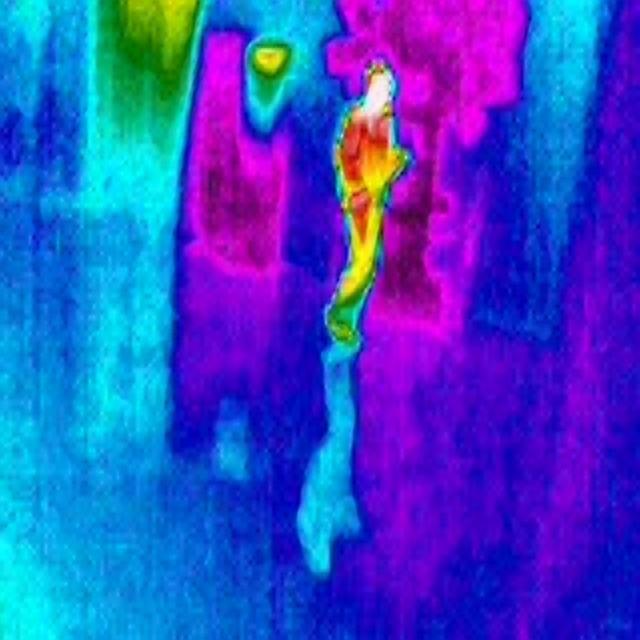
Detected objects:
label: person